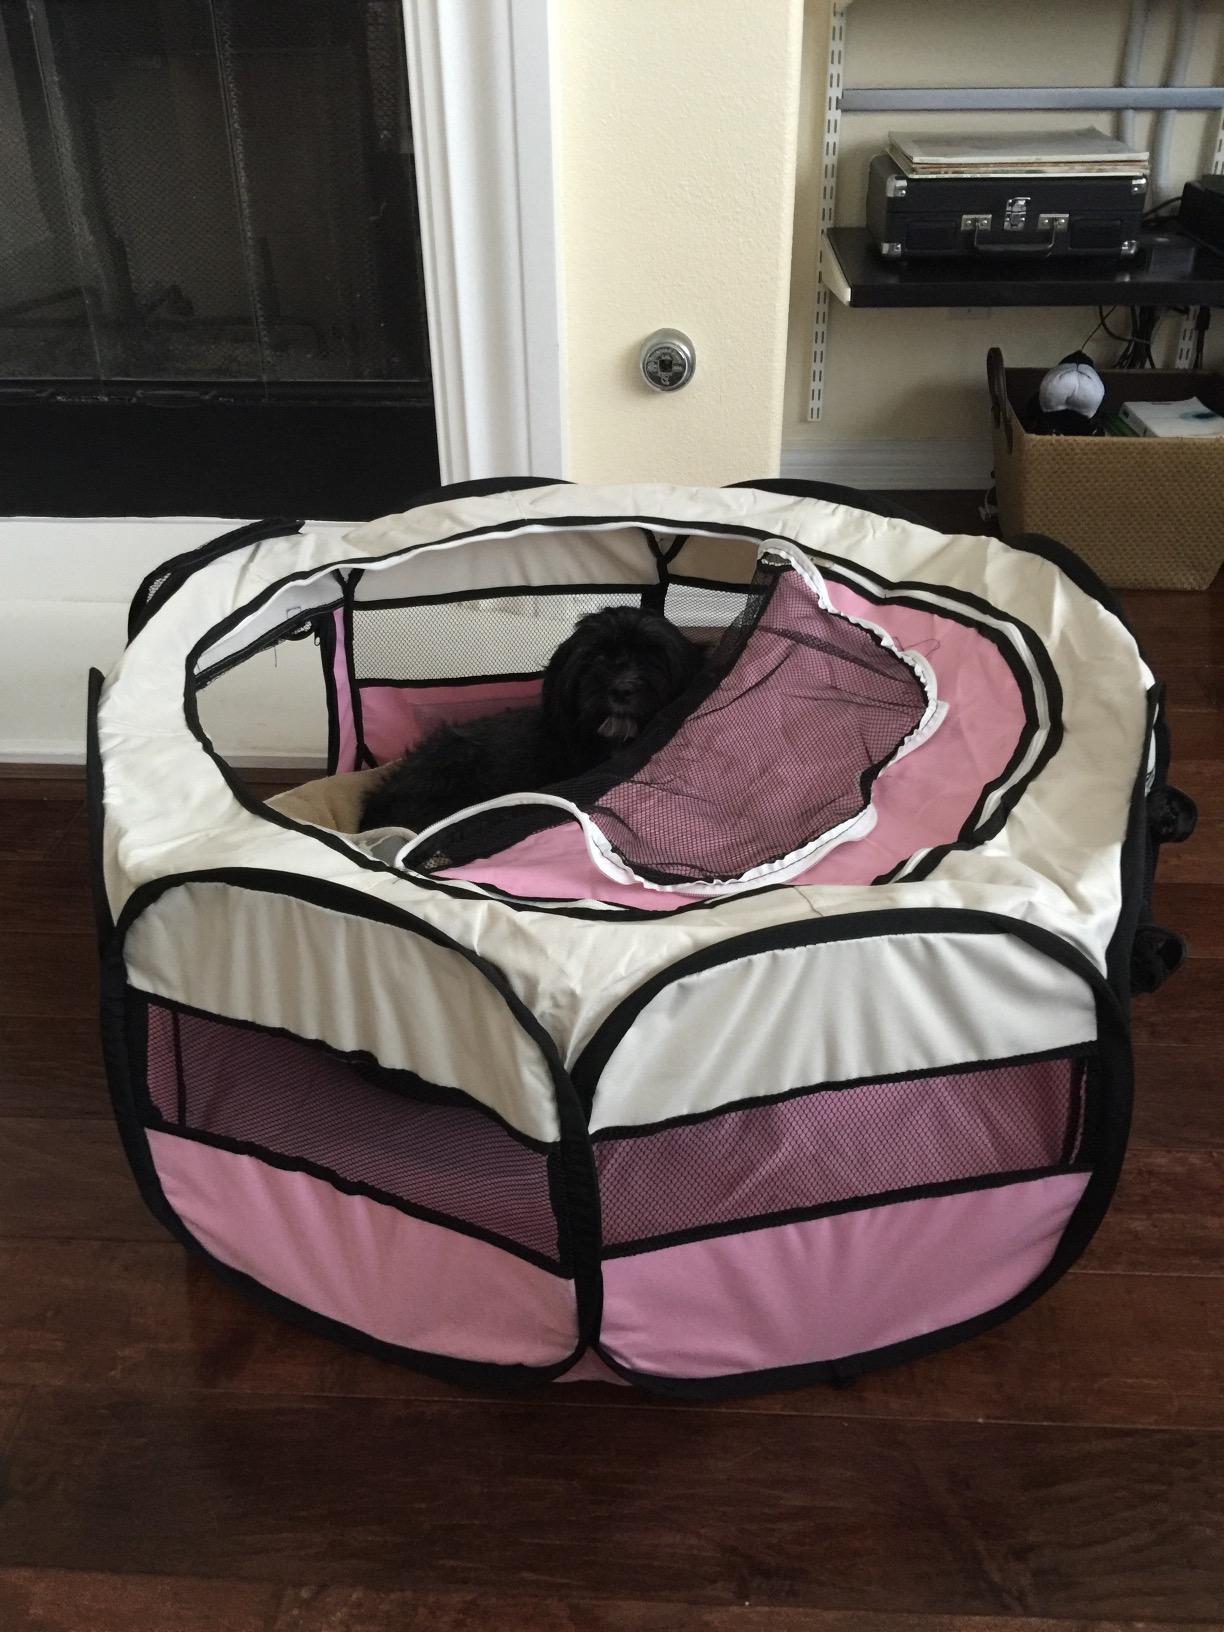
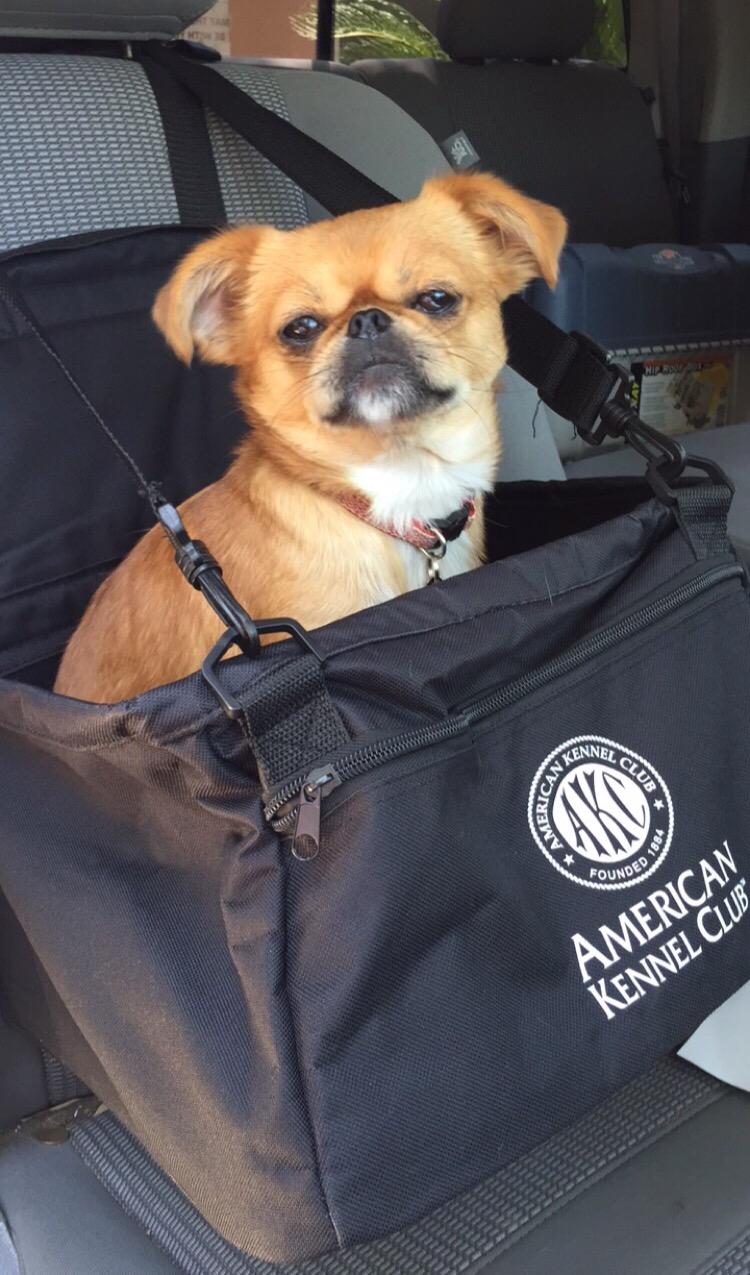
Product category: items_kennel
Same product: no